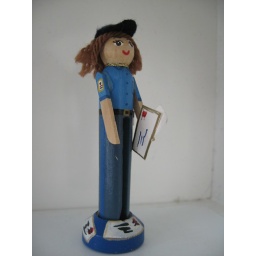
Available in male or female